Byzantine enamel

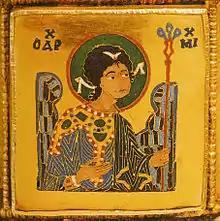
Enamel of the Archangel Michael from the Holy Crown of Hungary - 11th century

The Holy Crown of Hungary, also known as St. Stephen's Crown, has been used as the coronation crown of Hungary since the year 1000, when the Hungarian royals introduced Christianity to the country. It contains mostly Byzantine enamelwork originating from Constantinople, though it isn't proven they were crafted originally for this purpose. The enamels are mounted around the base, with several plaques attached at the top. One enamel shows Christ, seated on the imperial throne and giving blessing. Another enamel, positioned at the back of the crown, illustrates a bust portrait of Emperor Michael VII Ducas (1071-1078), next to another plaque of his son Constantine. The Hungarian King Géza I (1074-1077) is also featured, though he is not wearing a nimbus like Michael VII Ducas or Constantine, which indicates his status as lower than that of the Byzantine Emperors.